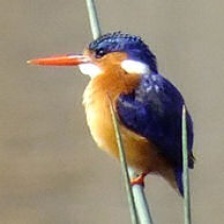
Species: MALACHITE KINGFISHER
Scientific name: CORYTHORNIS CRISTATUS